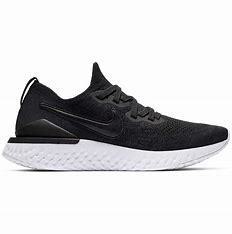
Brand: Nike
Model: Epic React Flyknit 2